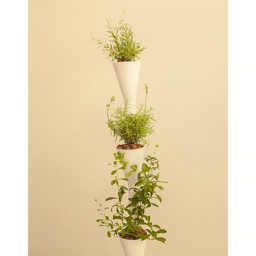
modular plant pots create vertical gardens in the home